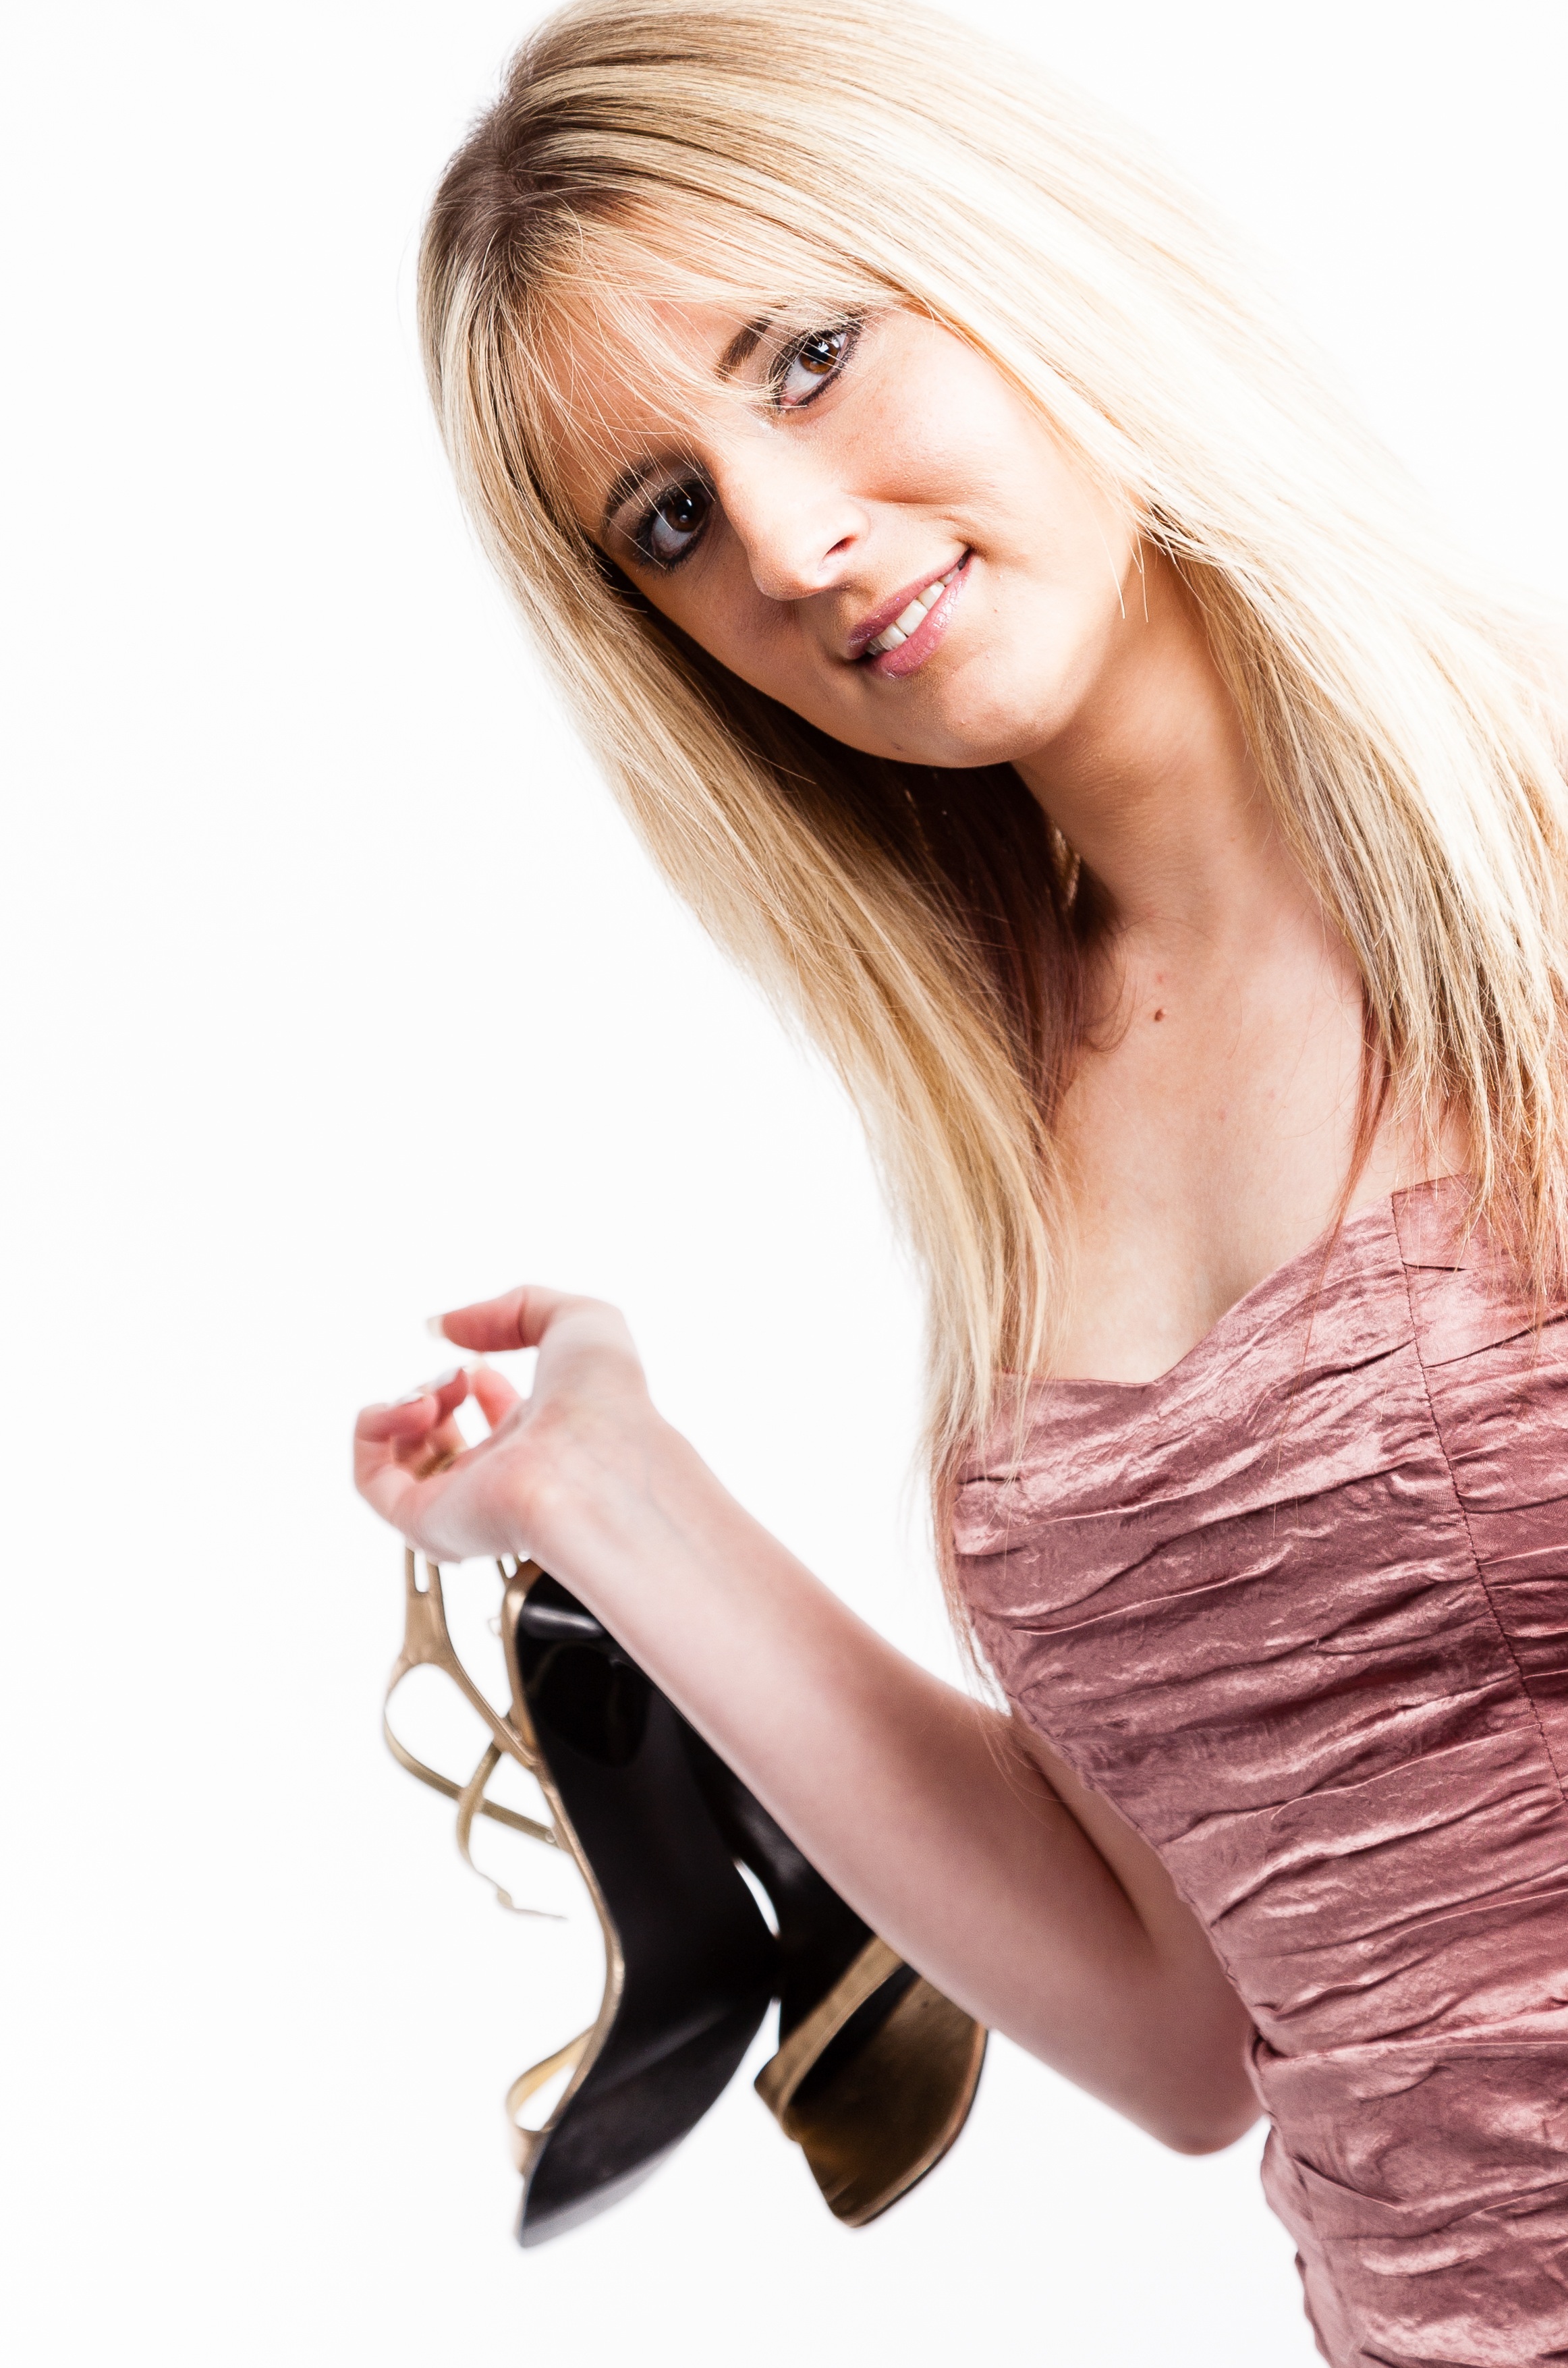
hand, person, girl, woman, hair, white, photography, female, singer, model, young, finger, fashion, blonde, hairstyle, smiling, long hair, shoes, dress, glasses, party, beauty, sexy, elegant, blond, attractive, glamour, stylish, photo shoot, brown hair, portrait photography, vision care